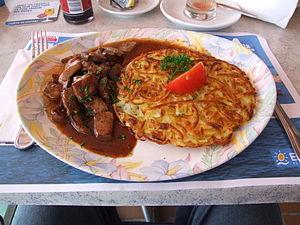
La cuisine liechtensteinoise est très influencée par les traditions autrichiennes et suisses, ainsi que par la cuisine française et allemande. Elle a cependant une culture gastronomique propre. Les deux piliers culinaires du Liechtenstein sont le fromage et la soupe, qui sont présents à chaque repas. Le porc est, comme en Autriche, la viande la plus utilisée dans la cuisine liechtensteinoise. À Vaduz, la capitale du Liechtenstein, on trouve de nombreux restaurants haut de gamme.